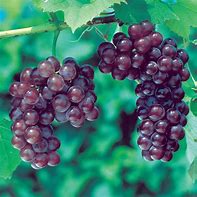
Label: Grapes